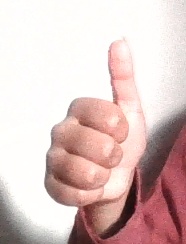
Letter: aleff